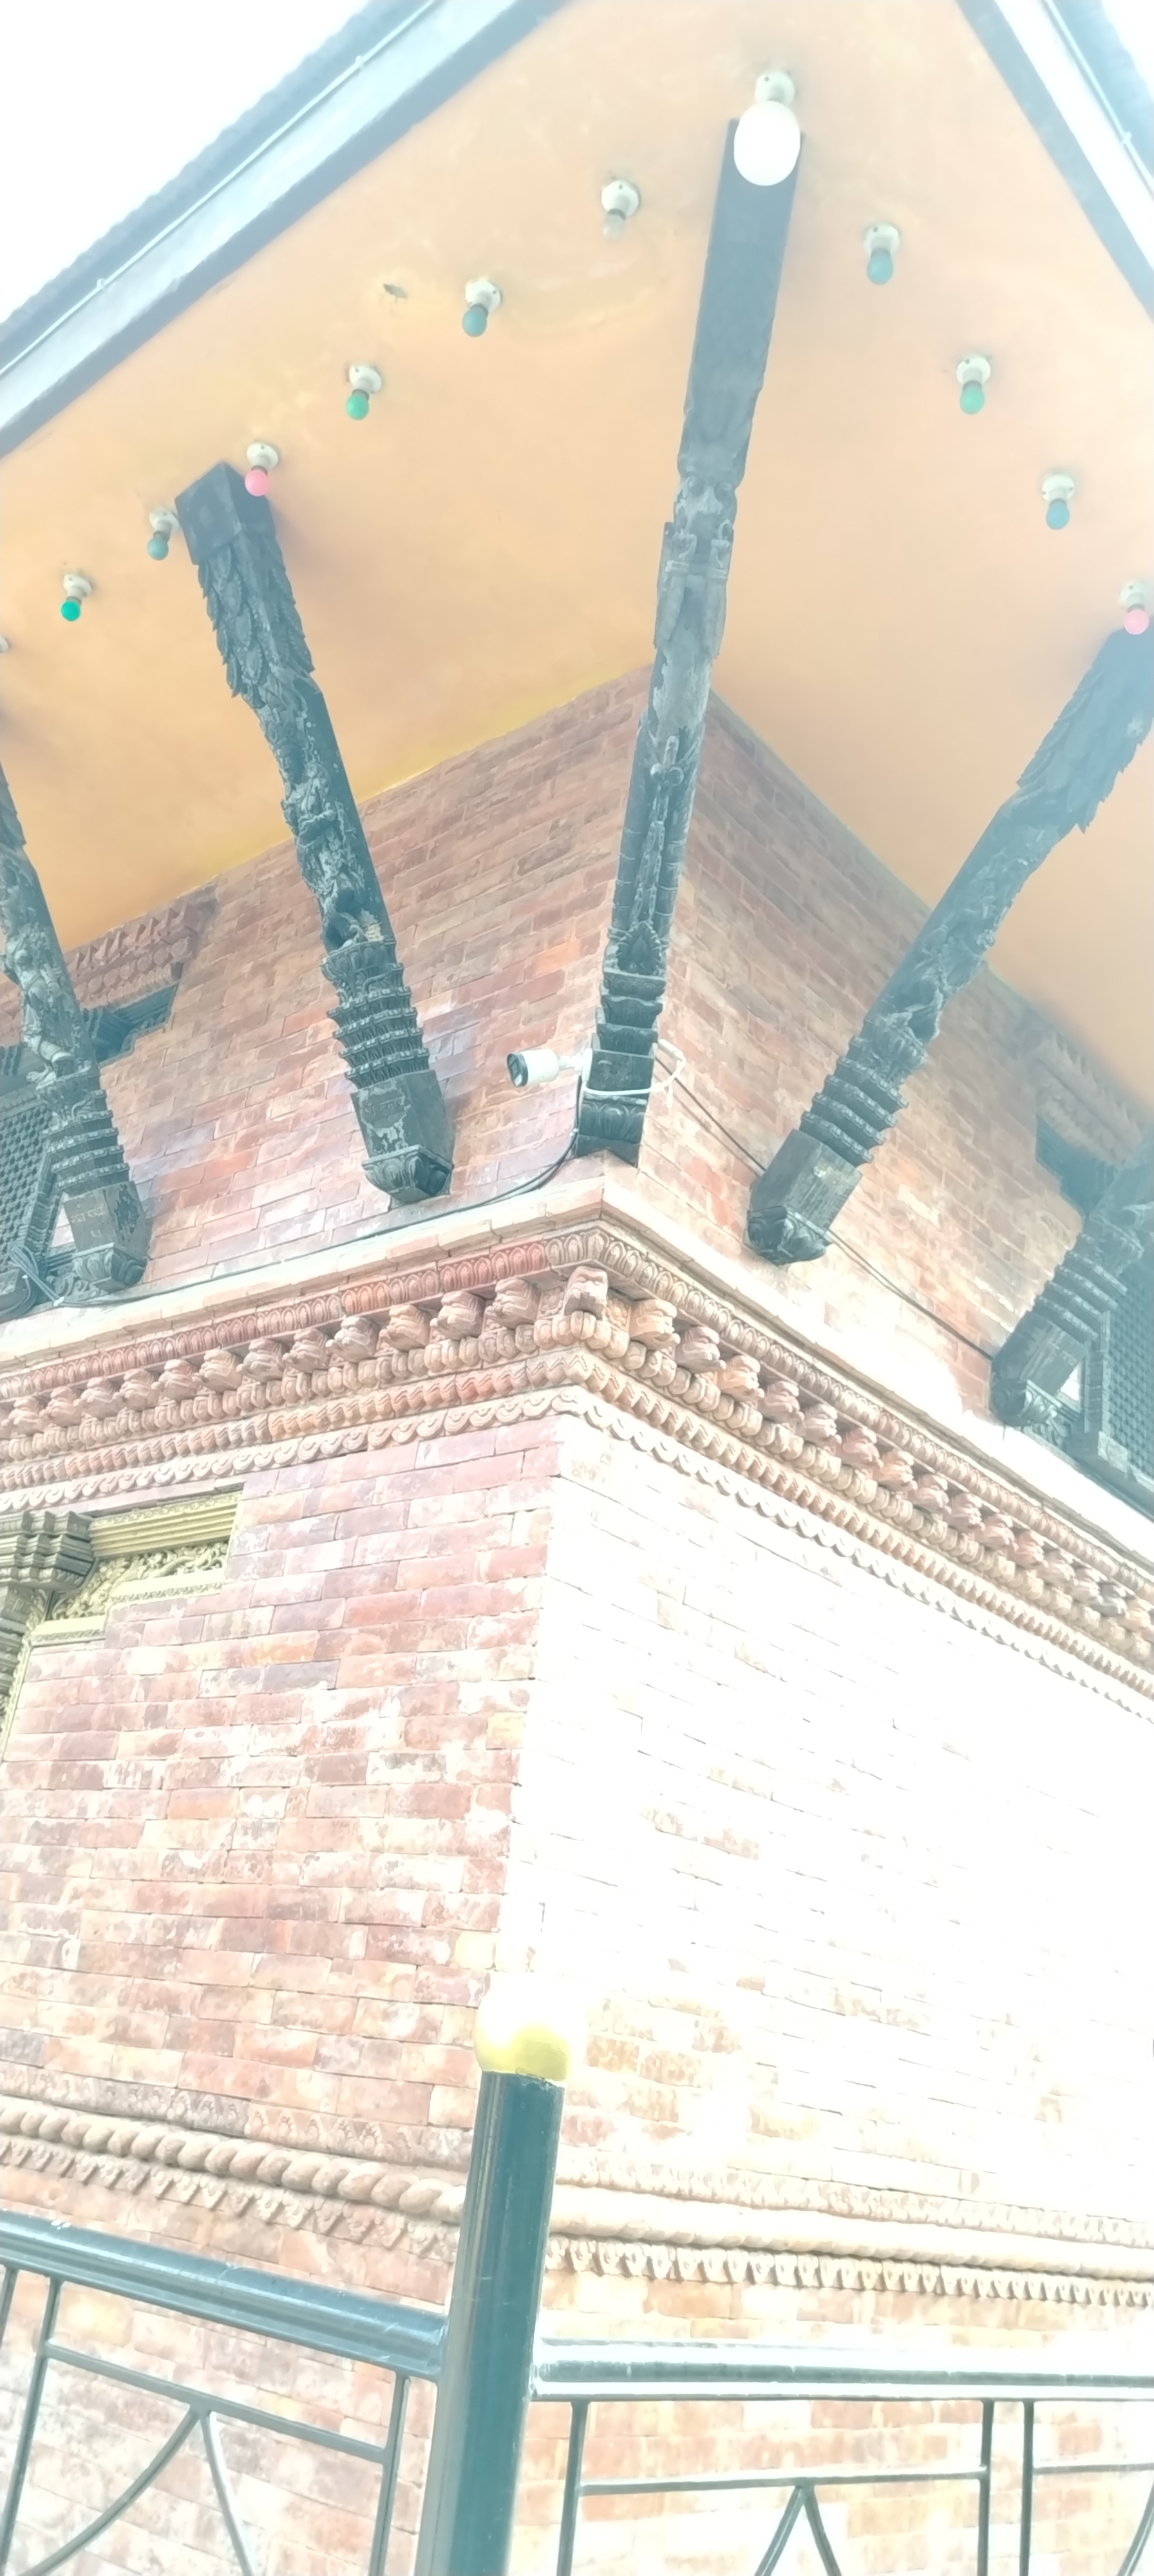
Heritage site: MahaKaleshwor_Shiva_Temple